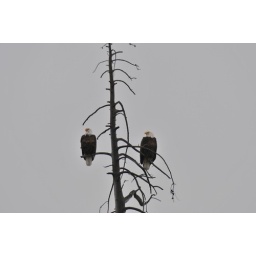
These two bald eagles were along the west entrance road beside the Madison river comeing into Yellowstone.